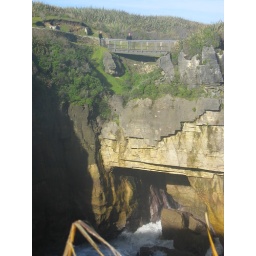
Emma on a bridge over the pancake rocks